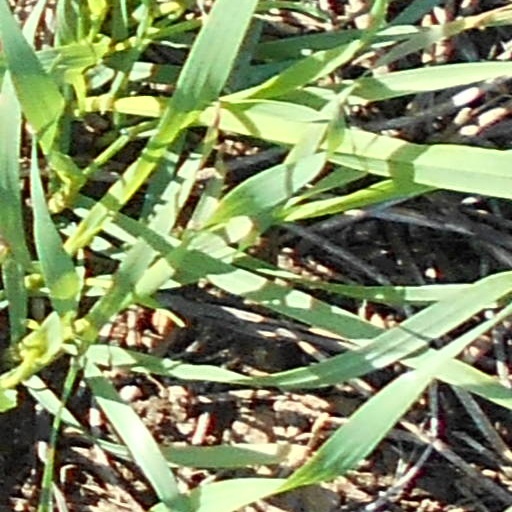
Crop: wheat